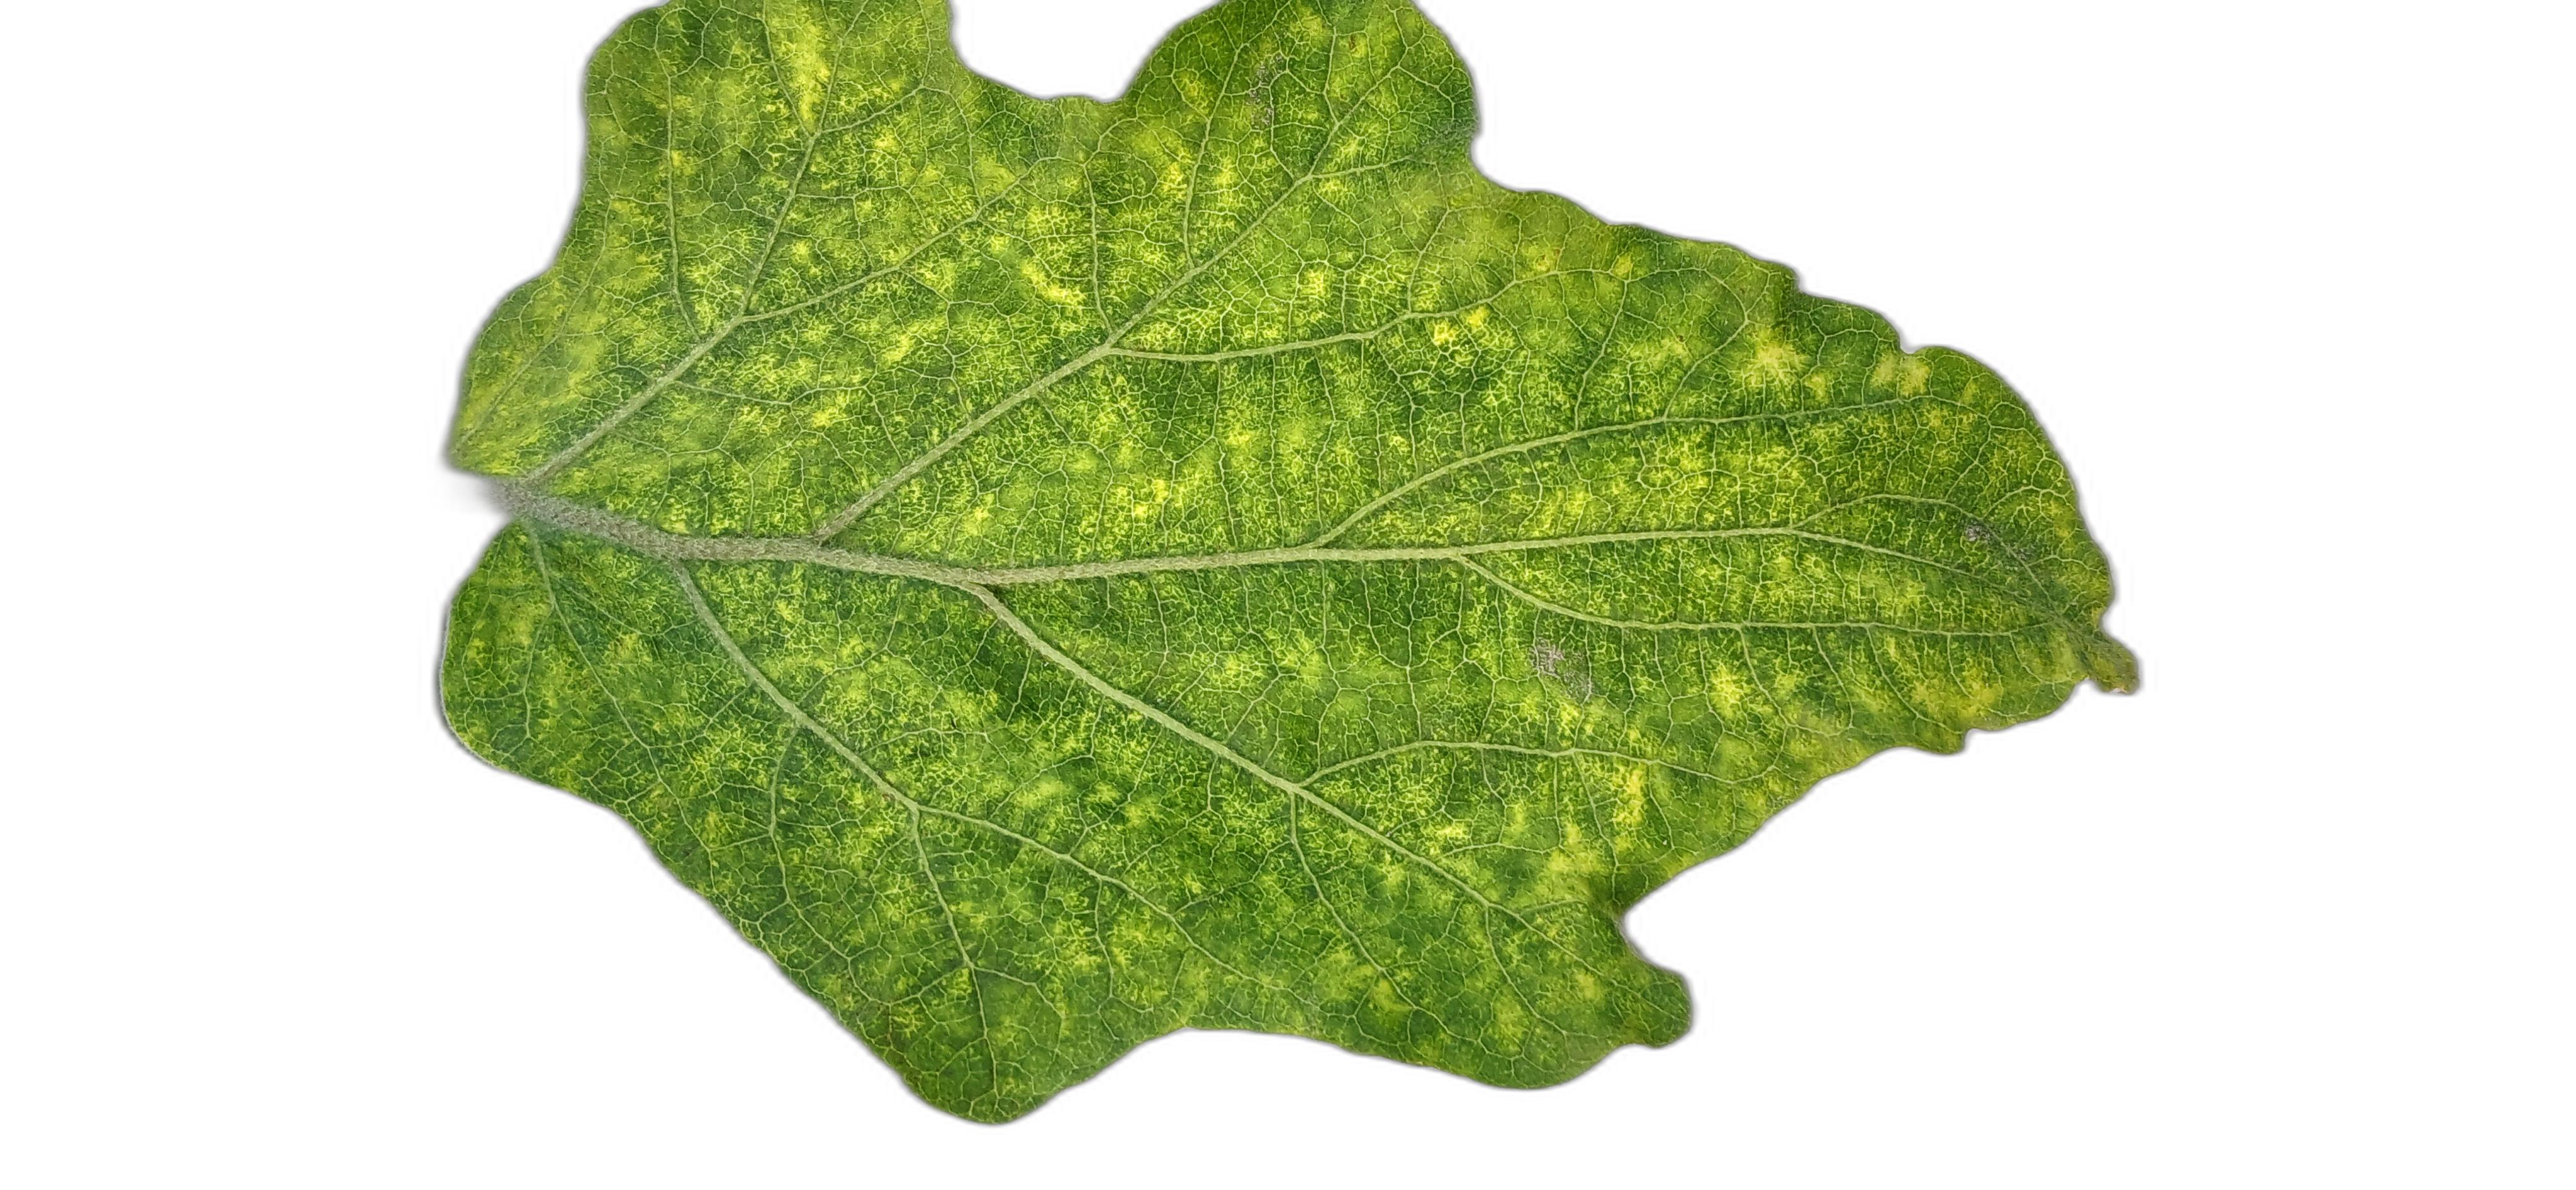
Label: Mosaic Virus Disease